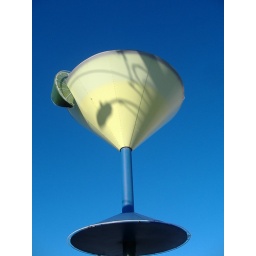
Another oddity from Weird Maryland, this graces the roof of an eating establishment in Ocean City.